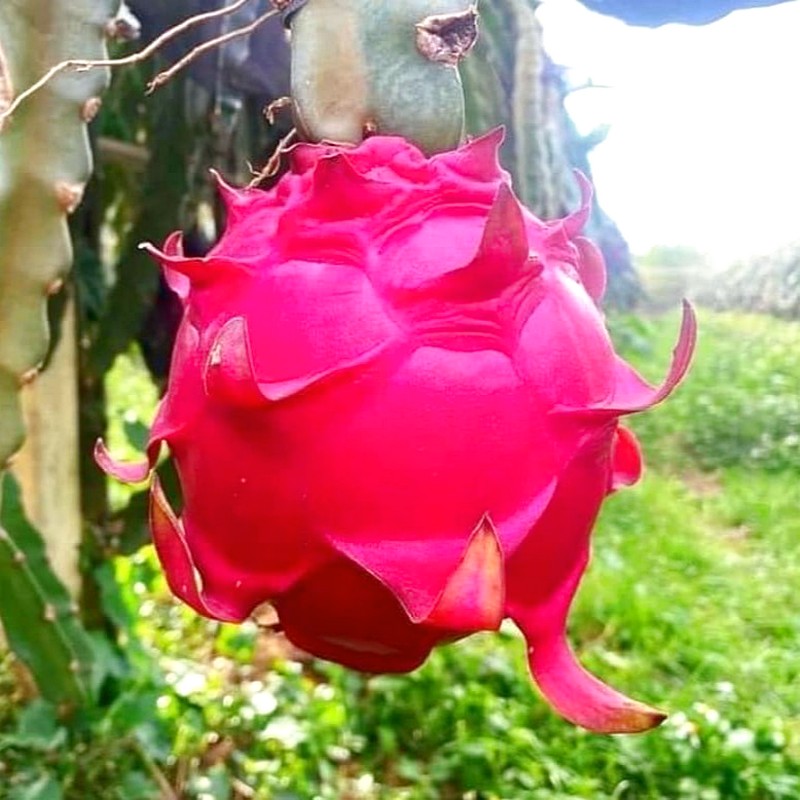
Label: Mature Dragon Fruit